Roskilde

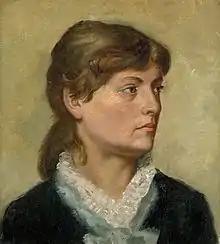
Sofie Holten

There are eleven public primary schools in the municipality split up between eleven school districts. Six gymnasiums (including Roskilde Cathedral School and Roskilde Gymnasium) offer Upper Secondary School Exit Examinations, Higher Preparatory Examinations, Higher Commercial Examination Programme and Higher Technical Examination Programme. There are many adult education, technical and trade schools in addition to the gymnasiums. Roskilde University Library (RUB) is a research library serving the students and staff at the university.